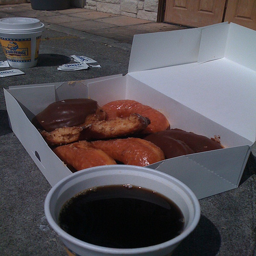
A box of food with a a cup filled with a liquid.
A box of doughnuts that are sitting next to a cup of coffee.
A box filled with lots of donuts next to coffee.
Box of donuts sitting next to a cup of coffee.
coffee and do nuts placed on the road